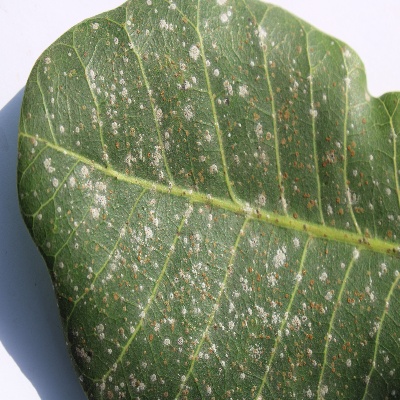
Crop: Cashew
Condition: red rust